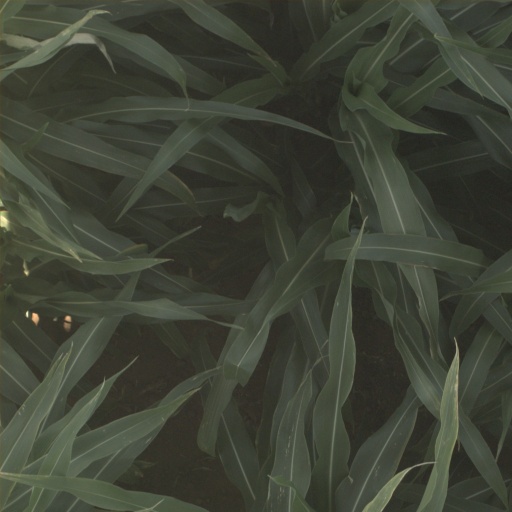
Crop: sorghum